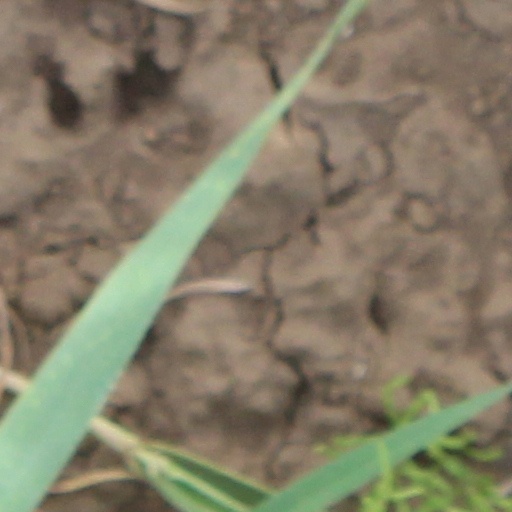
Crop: wheat